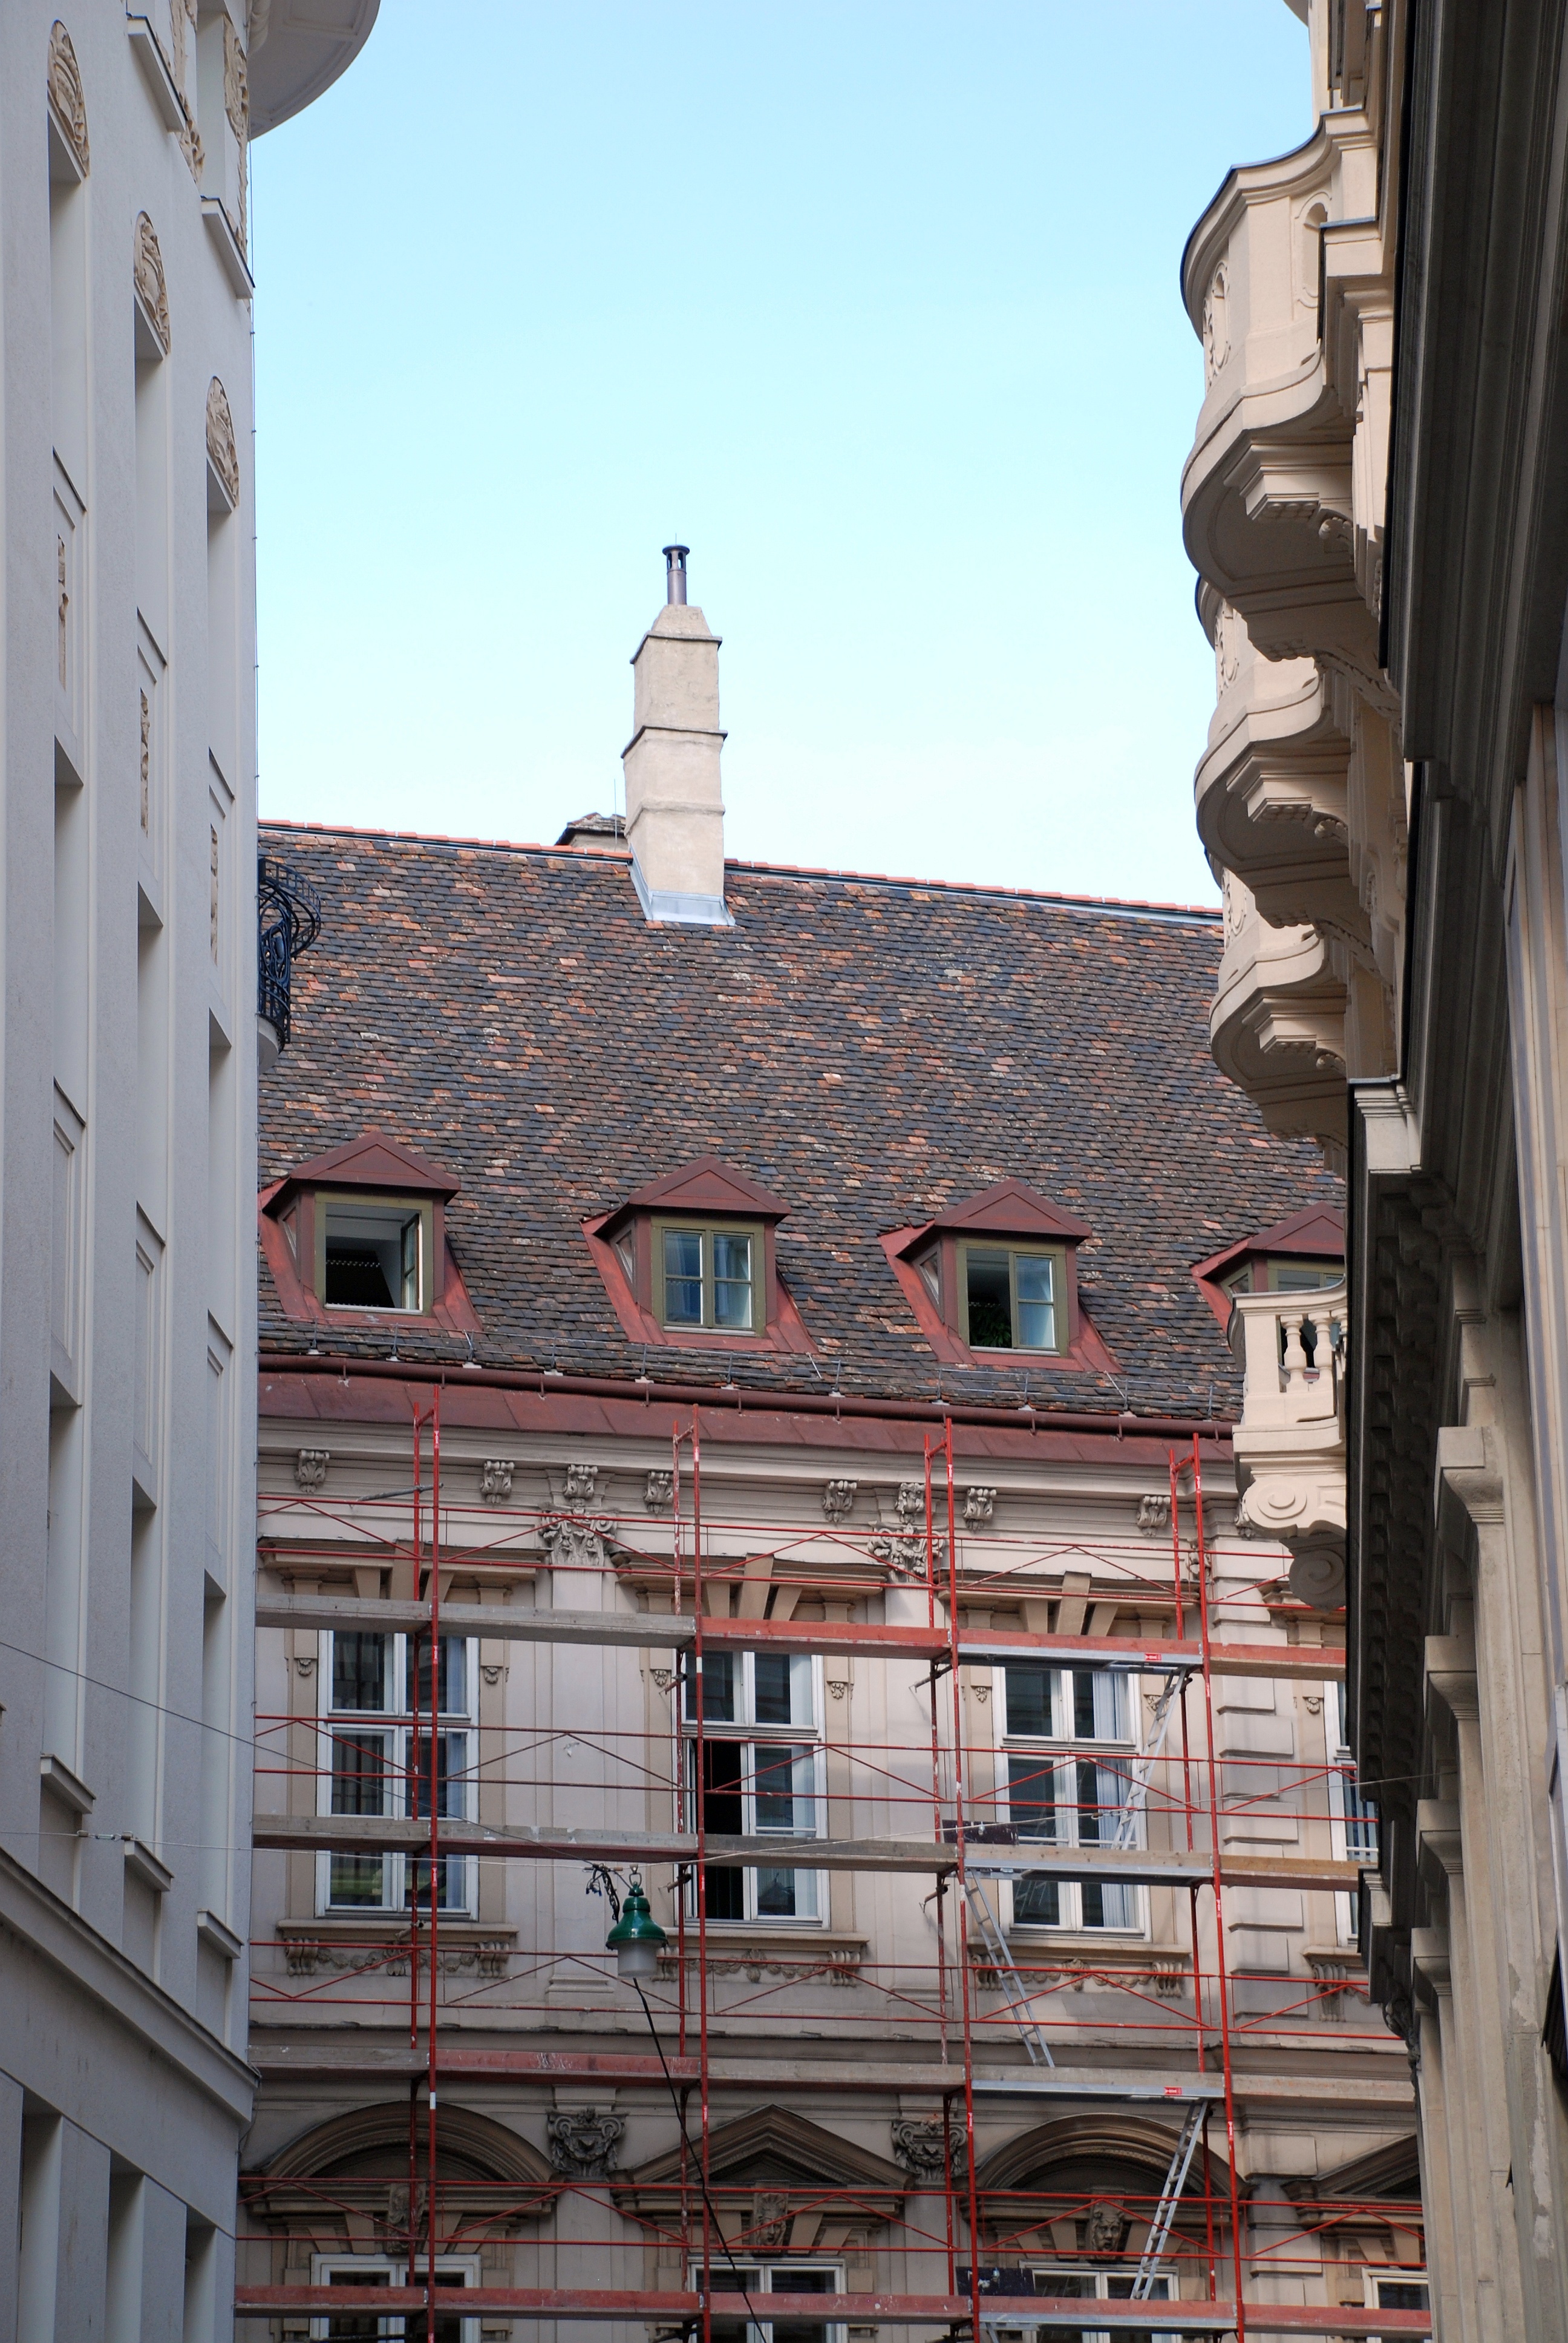
architecture, house, window, town, city, wall, downtown, europe, facade, nikon, brick, tower block, austria, cool image, vienna, d80, wien, nikond80, osterreich, neighbourhood, urban area, residential area